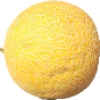
Label: Cantaloupe 1